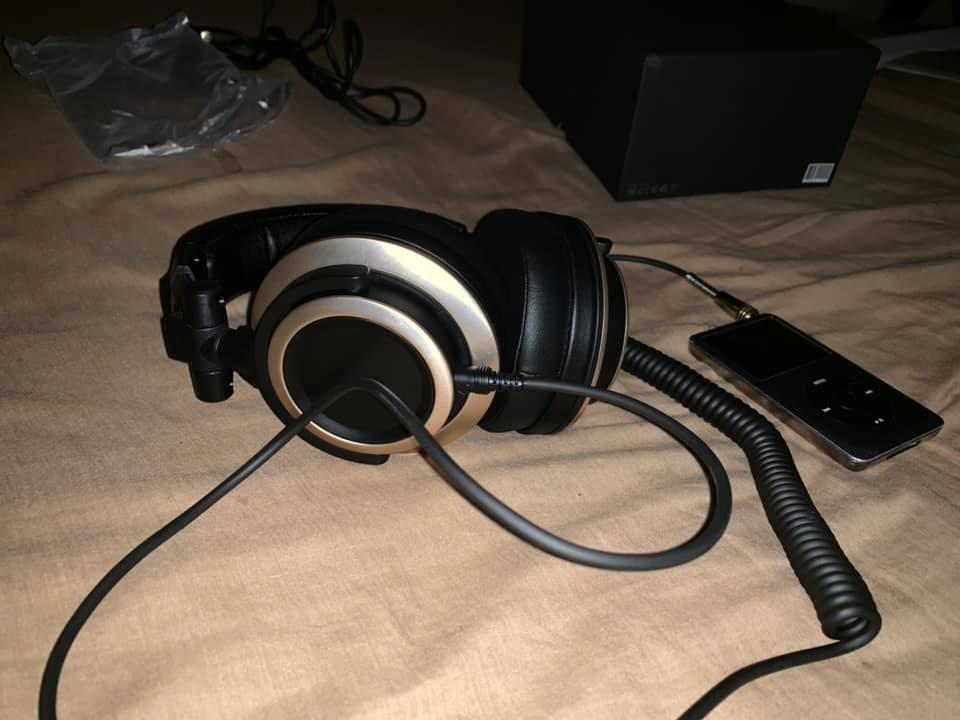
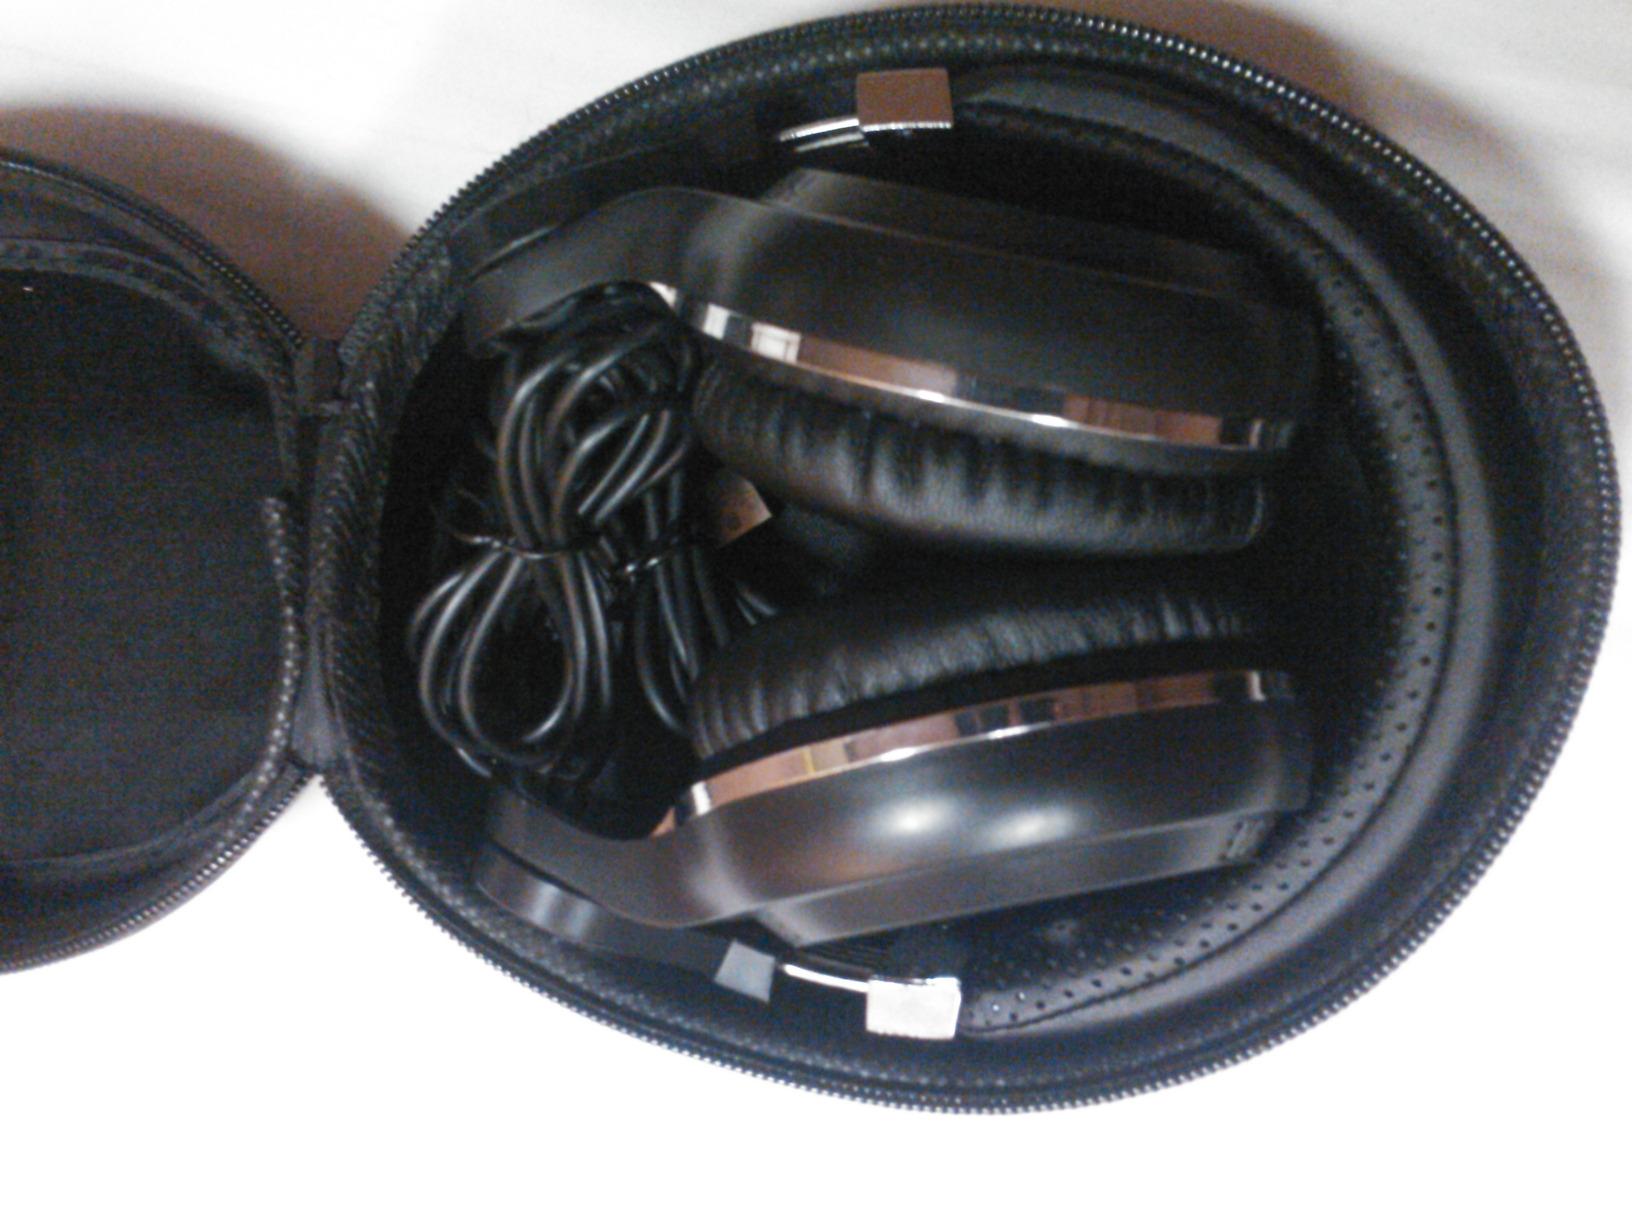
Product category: headphones
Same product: no